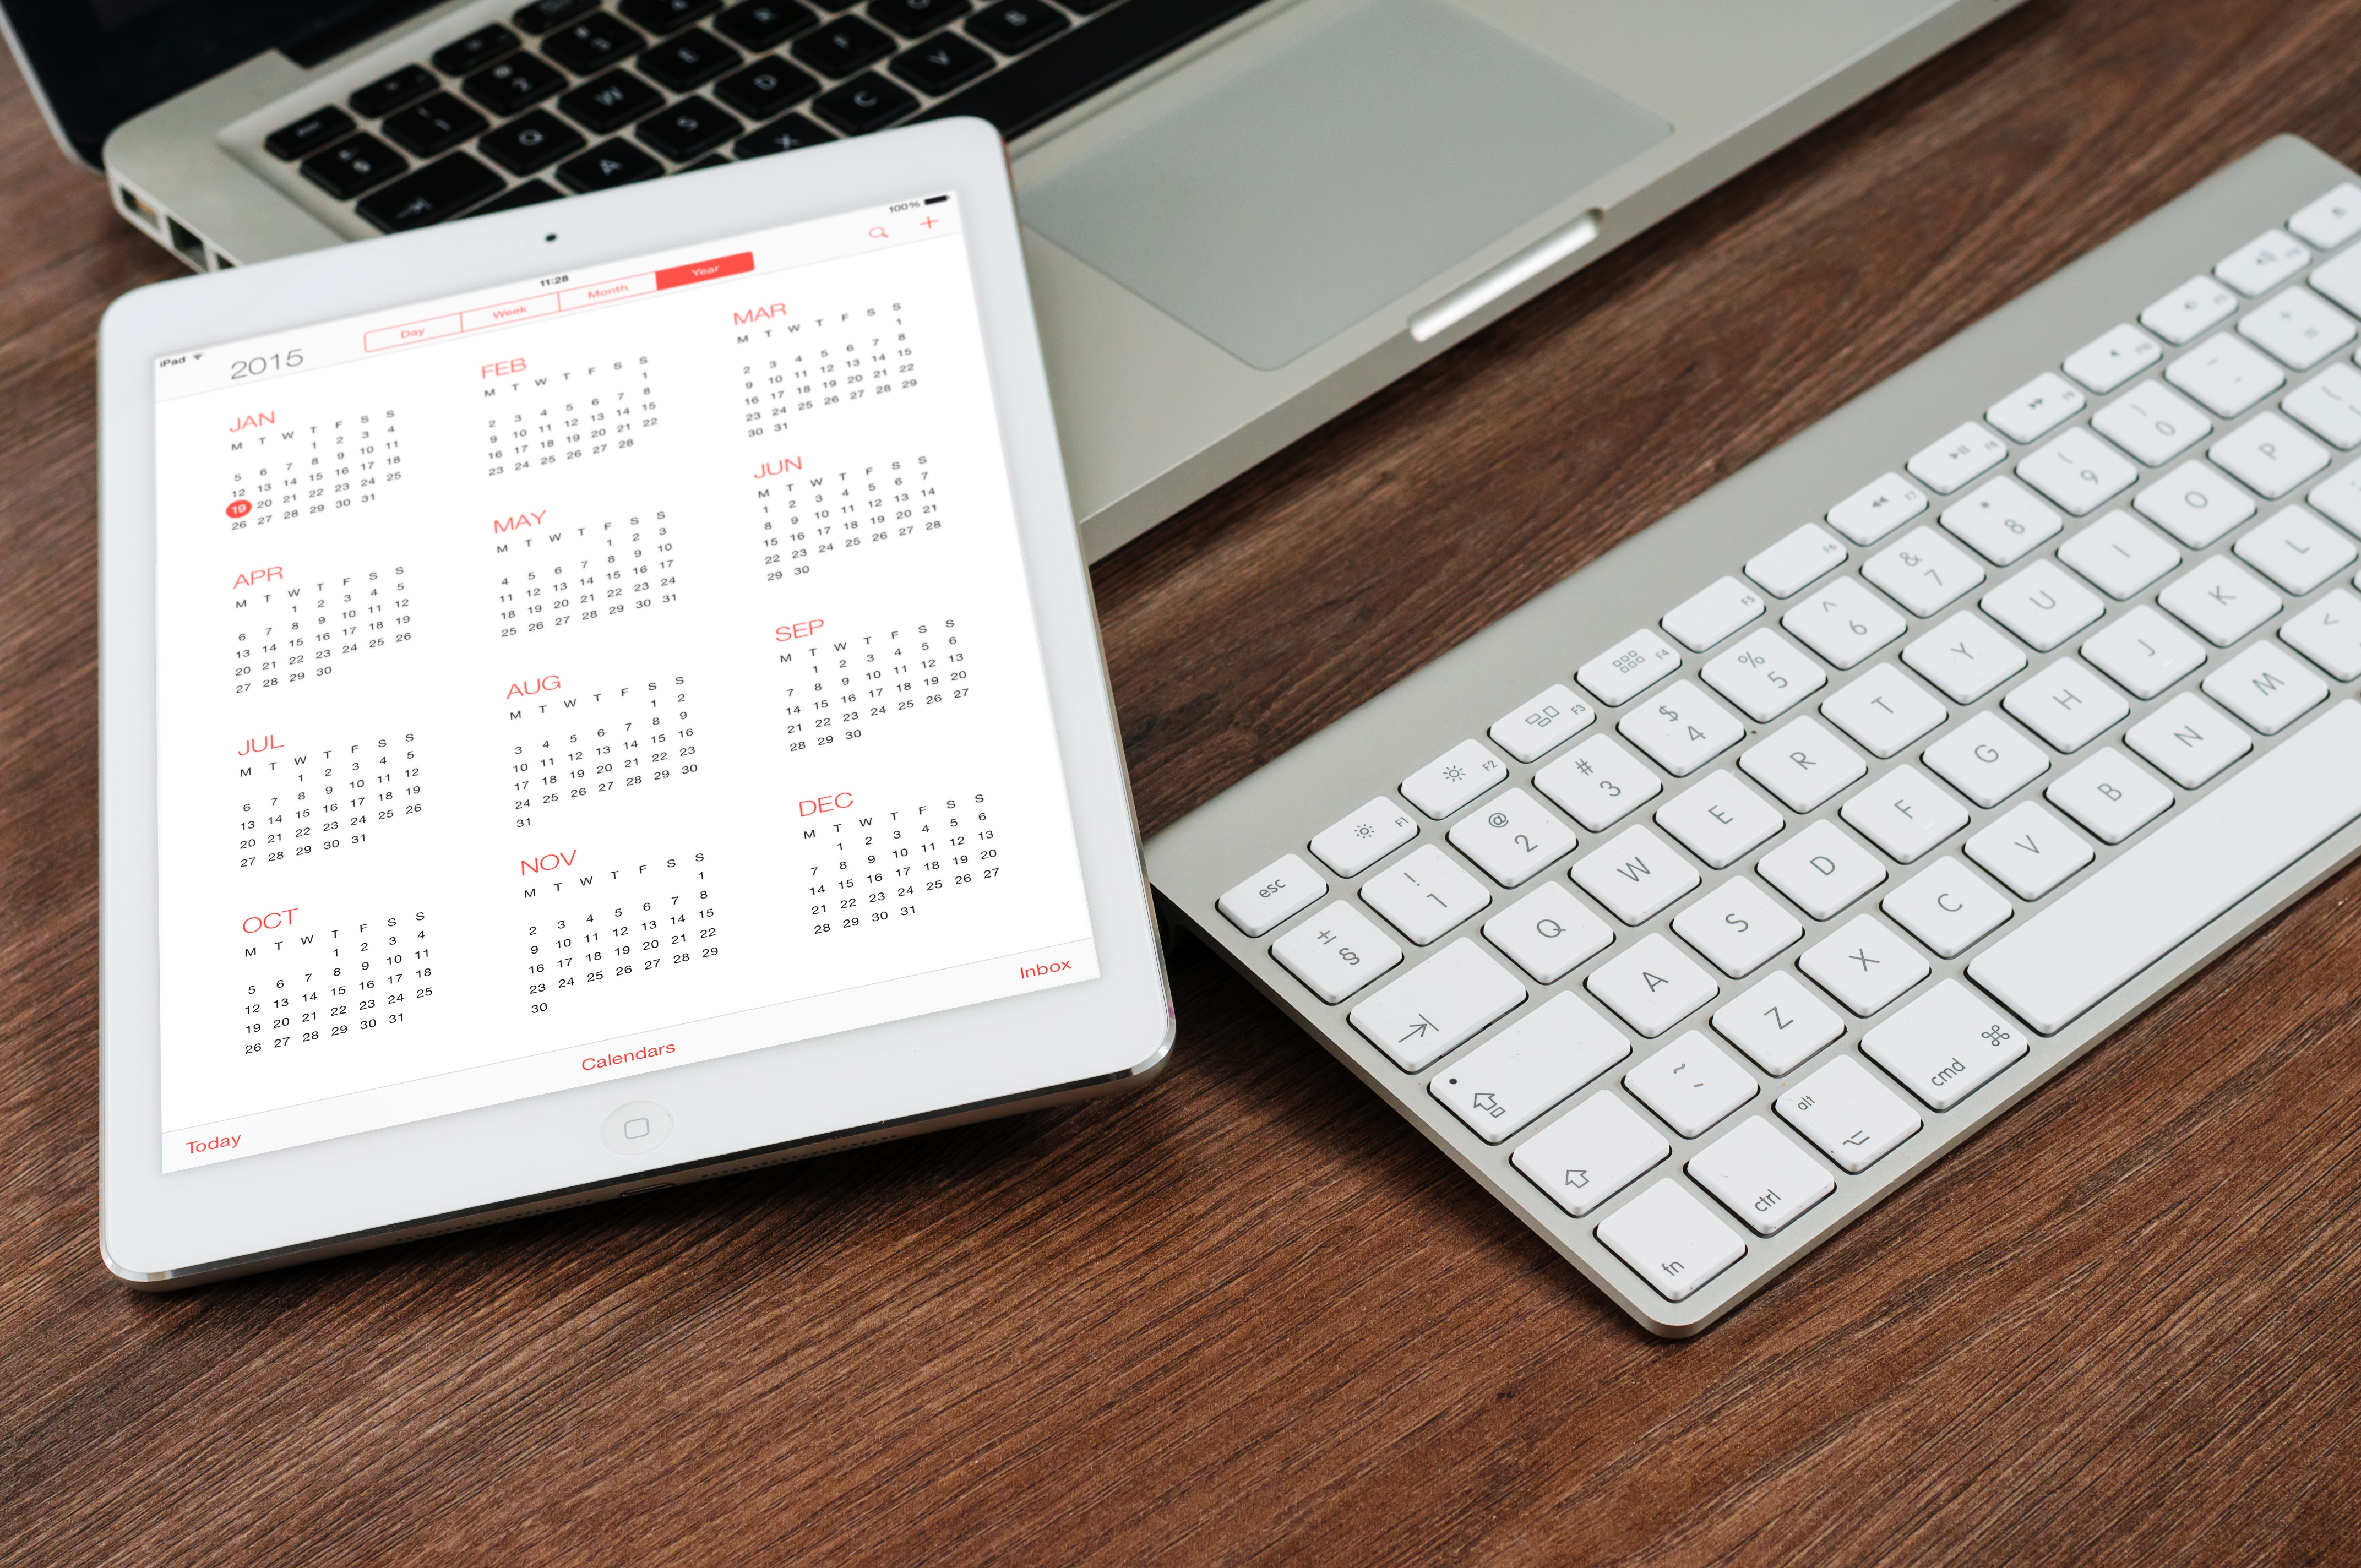
laptop, notebook, computer, macbook, mac, mobile, writing, ipad, technology, web, tablet, business, set, modern, device, brand, font, calendar, multimedia, computer keyboard, office equipment